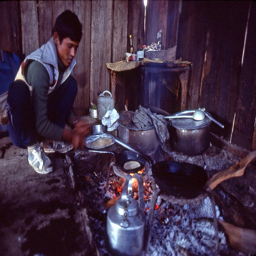
A man kneeling down to a stove while cooking food.
Man kneeling over homemade cooking apparatuses in a wooden hut
A person cooking food over hot coals and skillets.
A man crouched in room preparing food over fire.
A man is squatting down cooking over coals.